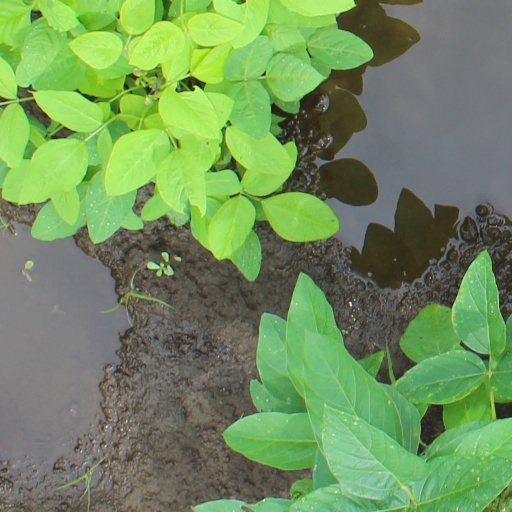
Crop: soybean